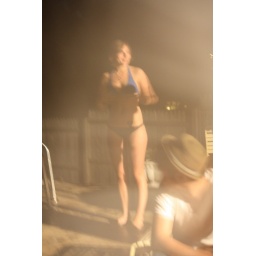
The white out effect came from someone in a white t-shirt walking through the frame. A happy accident.